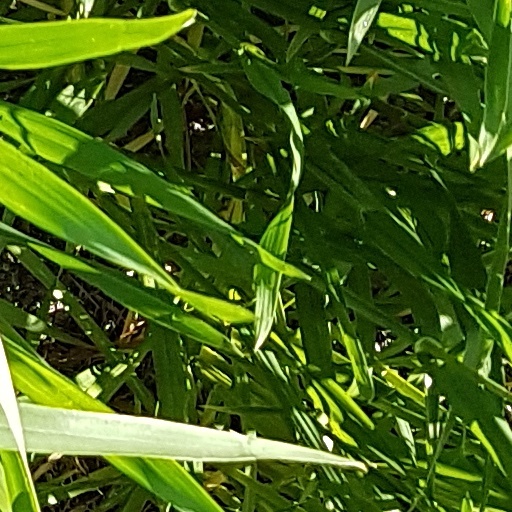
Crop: wheat